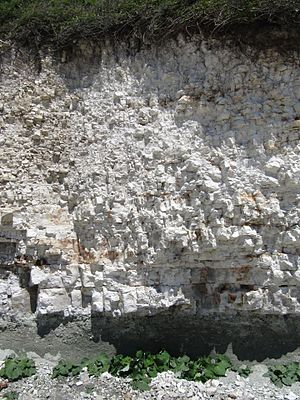
Bornholms geologi / Mesozoiske aflejringer / Sand og kalk fra Sen Kridt
Klinten ved Arnager med arnager-kalk over Arnager grønsand (det mørke lag allernederst).
Arnager kalk over Arnager grønsand, klinten ved Arnager
Bornholms geologi fremviser bjergarter og aflejringer fra helt andre og ældre geologiske perioder, end tilfældet er i det øvrige Danmark. Mod nord er øen domineret af prækambrisk grundfjeld bestående af gnejser og granitter, mens den lavereliggende sydlige del af øen præges af nedre palæozoiske skifre og sandsten. En bræmme langs kysten mod sydvest er præget af overvejende løse, uhærdede aflejringer af ler og sand fra de mesozoiske perioder Jura og Kridt, samt kalksten fra Kridt. Som i resten af Danmark er undergrunden på Bornholm dækket af kvartære istidsaflejringer i form af moræner og smeltevandsaflejringer, som dog mange steder, særligt i det højtliggende grundfjeldsområde mod nord, er ganske tynde.